Burgistein railway station

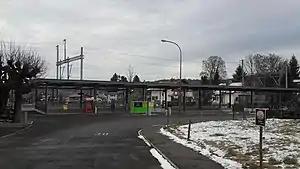
The station platforms in 2018

Burgistein railway station is a railway station in the municipality of Burgistein, in the Swiss canton of Bern. It is an intermediate stop on the standard gauge Gürbetal line of BLS AG.